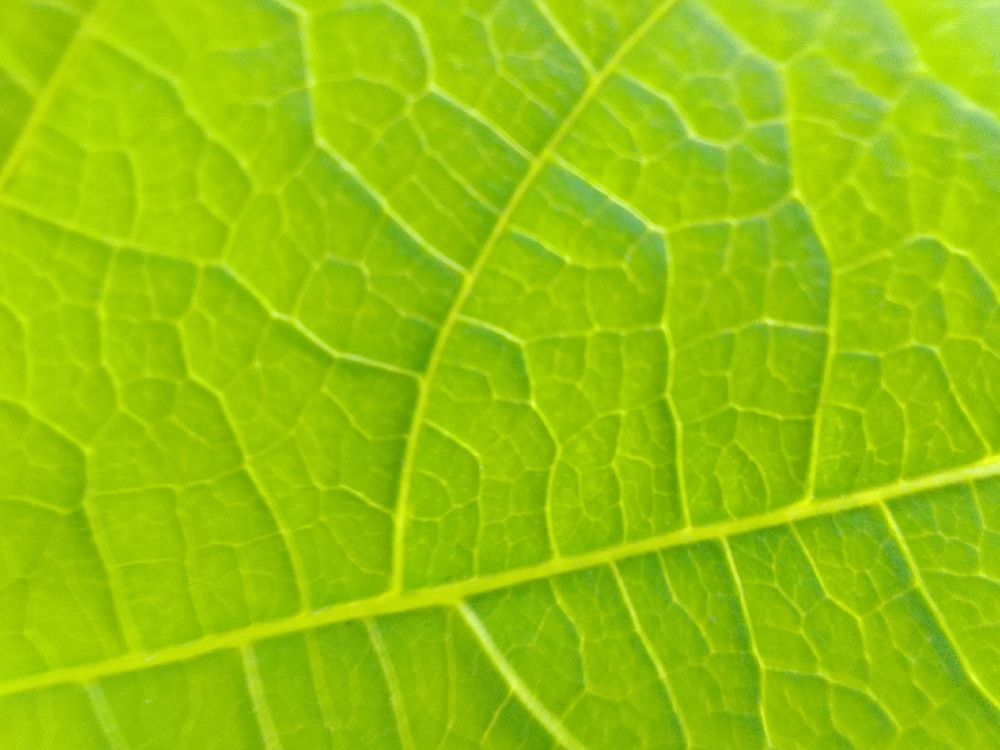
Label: healthy